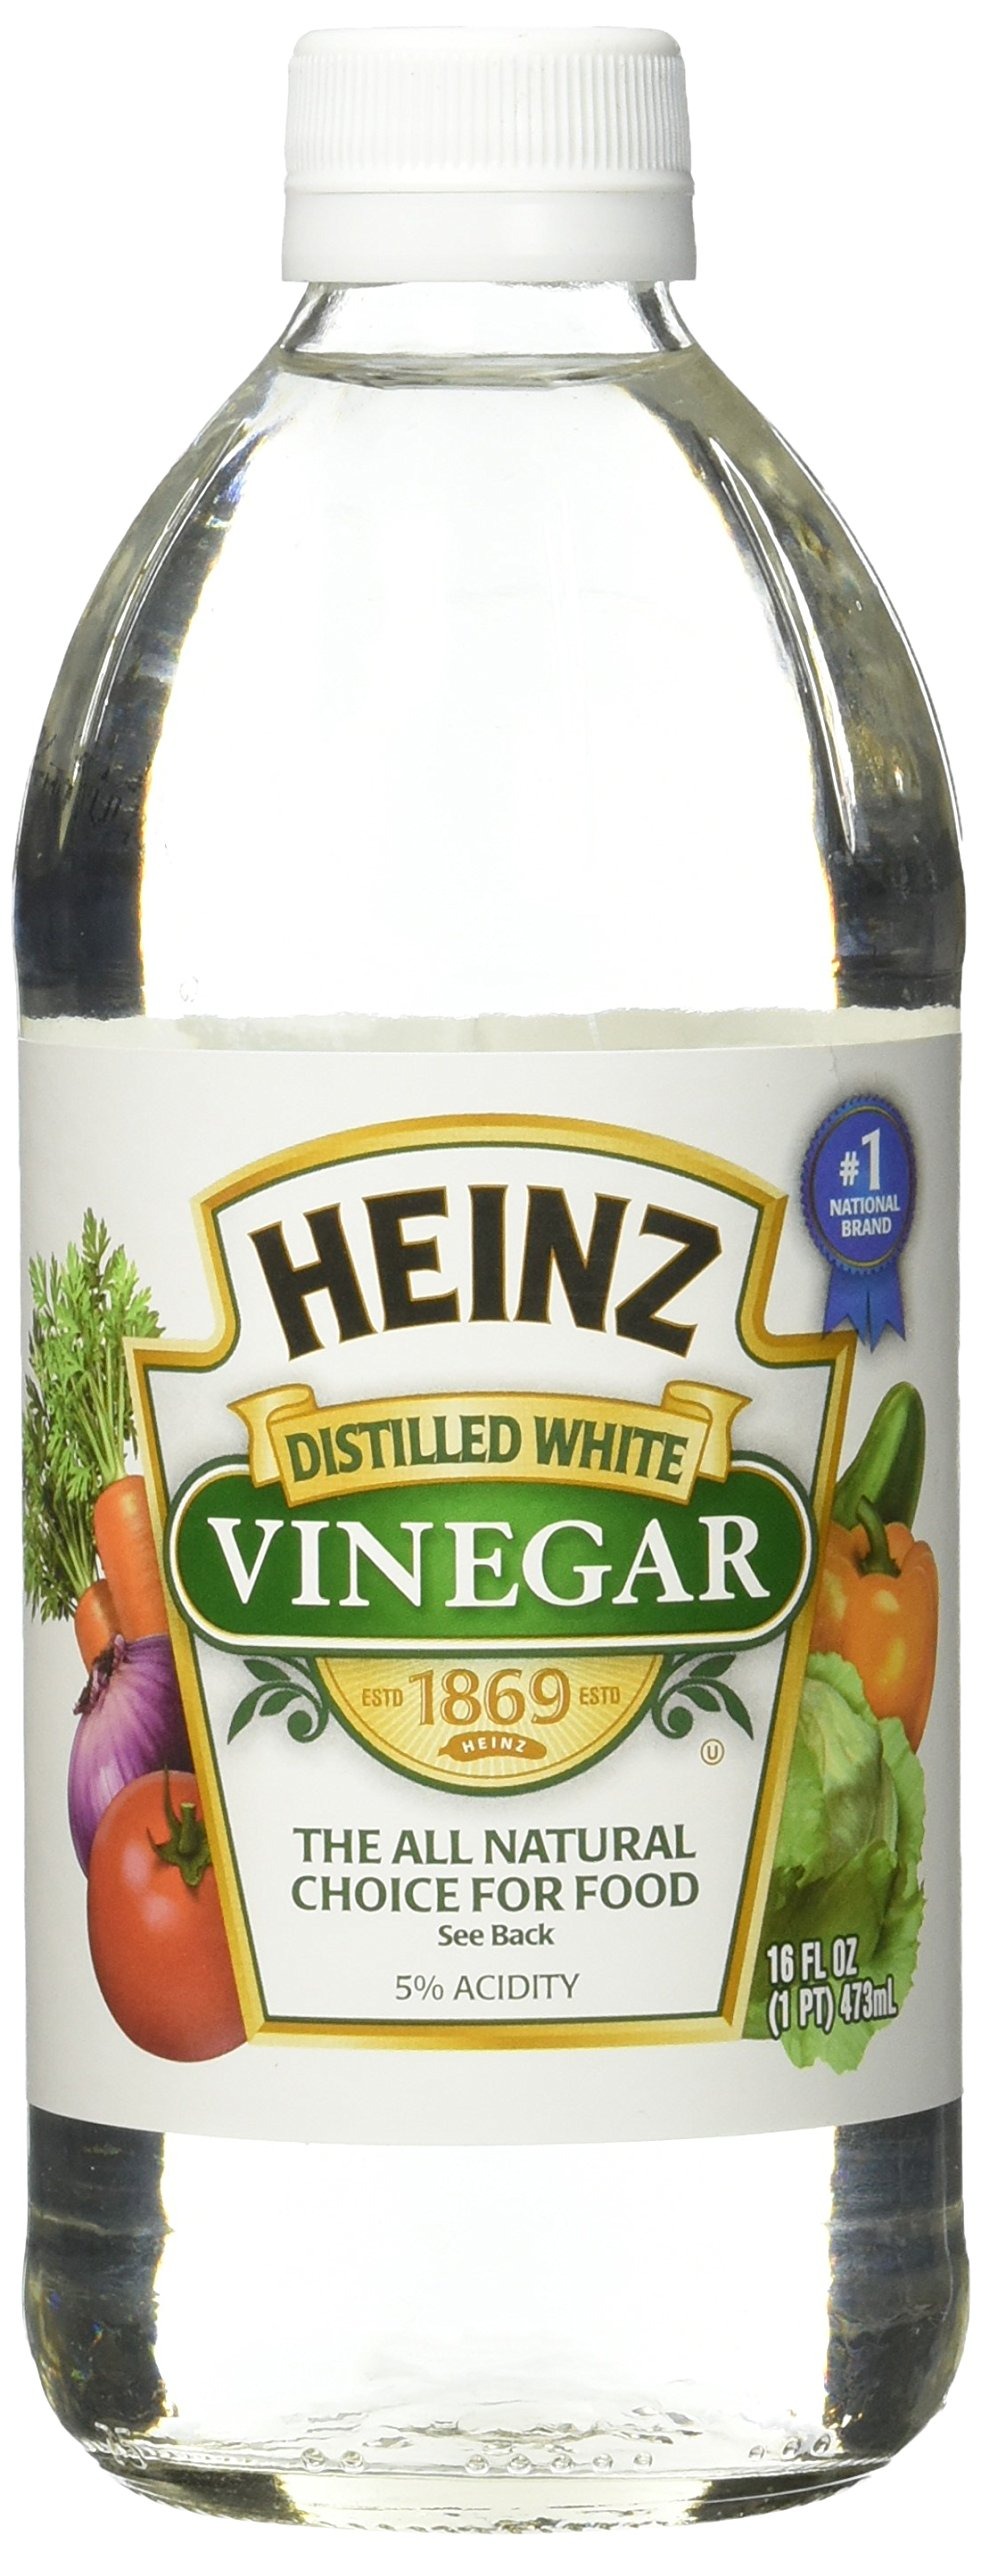
Item Name: Heinz Distilled White Vinegar 16 oz (Pack of 12)
Bullet Point 1: Kosher
Bullet Point 2: #1 national brand
Bullet Point 3: Heinz estd 1869
Bullet Point 4: The natural choice for food
Product Description: Heinz signature tips. marinate beef simply moisten meat with heinz white vinegar and rub a mixture of dry spices, herbs, and seasonings. preserve produce. prevent cut apples, pears and potatoes from darkening by placing produce in a bowl of water with two tablespoons of heinz white vinegar until ready to use. great tasting coffee. fill drip coffee maker reservoir with full strength heinz white vinegar. run through one cycle and water through one cycle to rinse..
Value: 192.0
Unit: Fl Oz

Price: 38.99